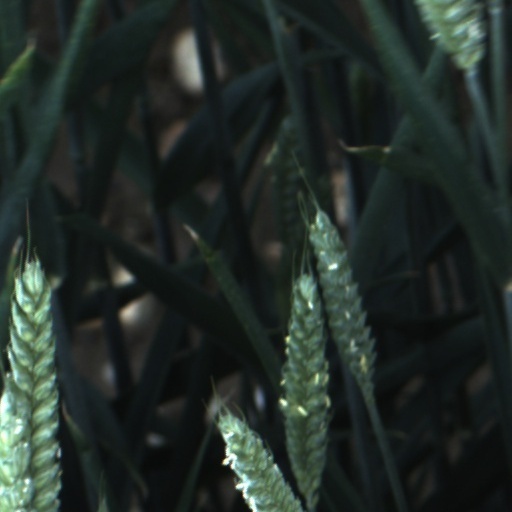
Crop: wheat